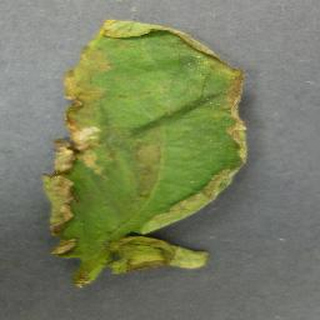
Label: tomato_bacterial_spot